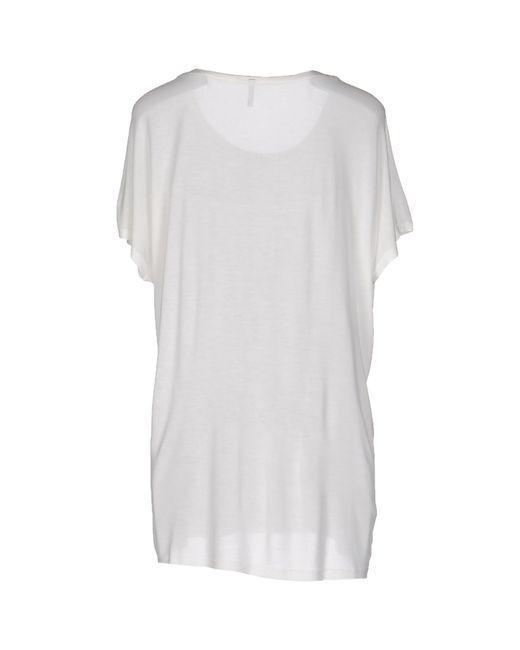
Weiße Baumwollbluse mit Rundhalsausschnitt für Damen